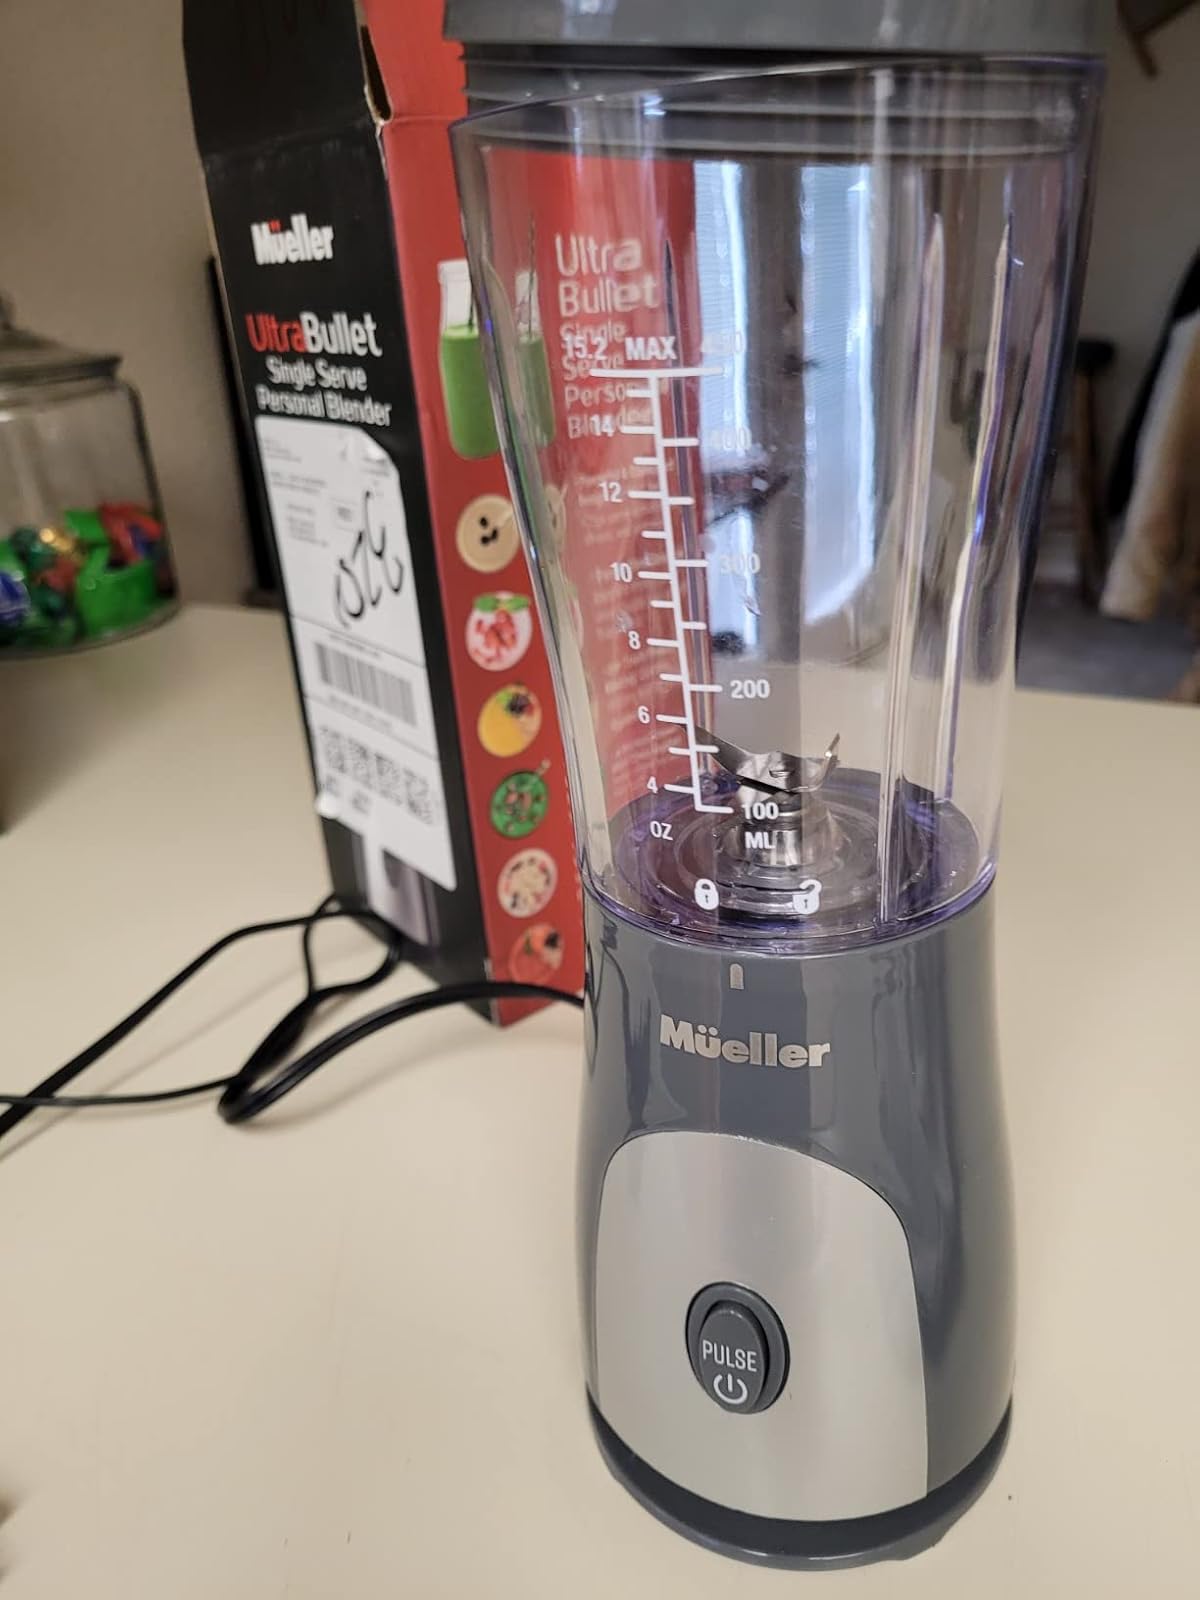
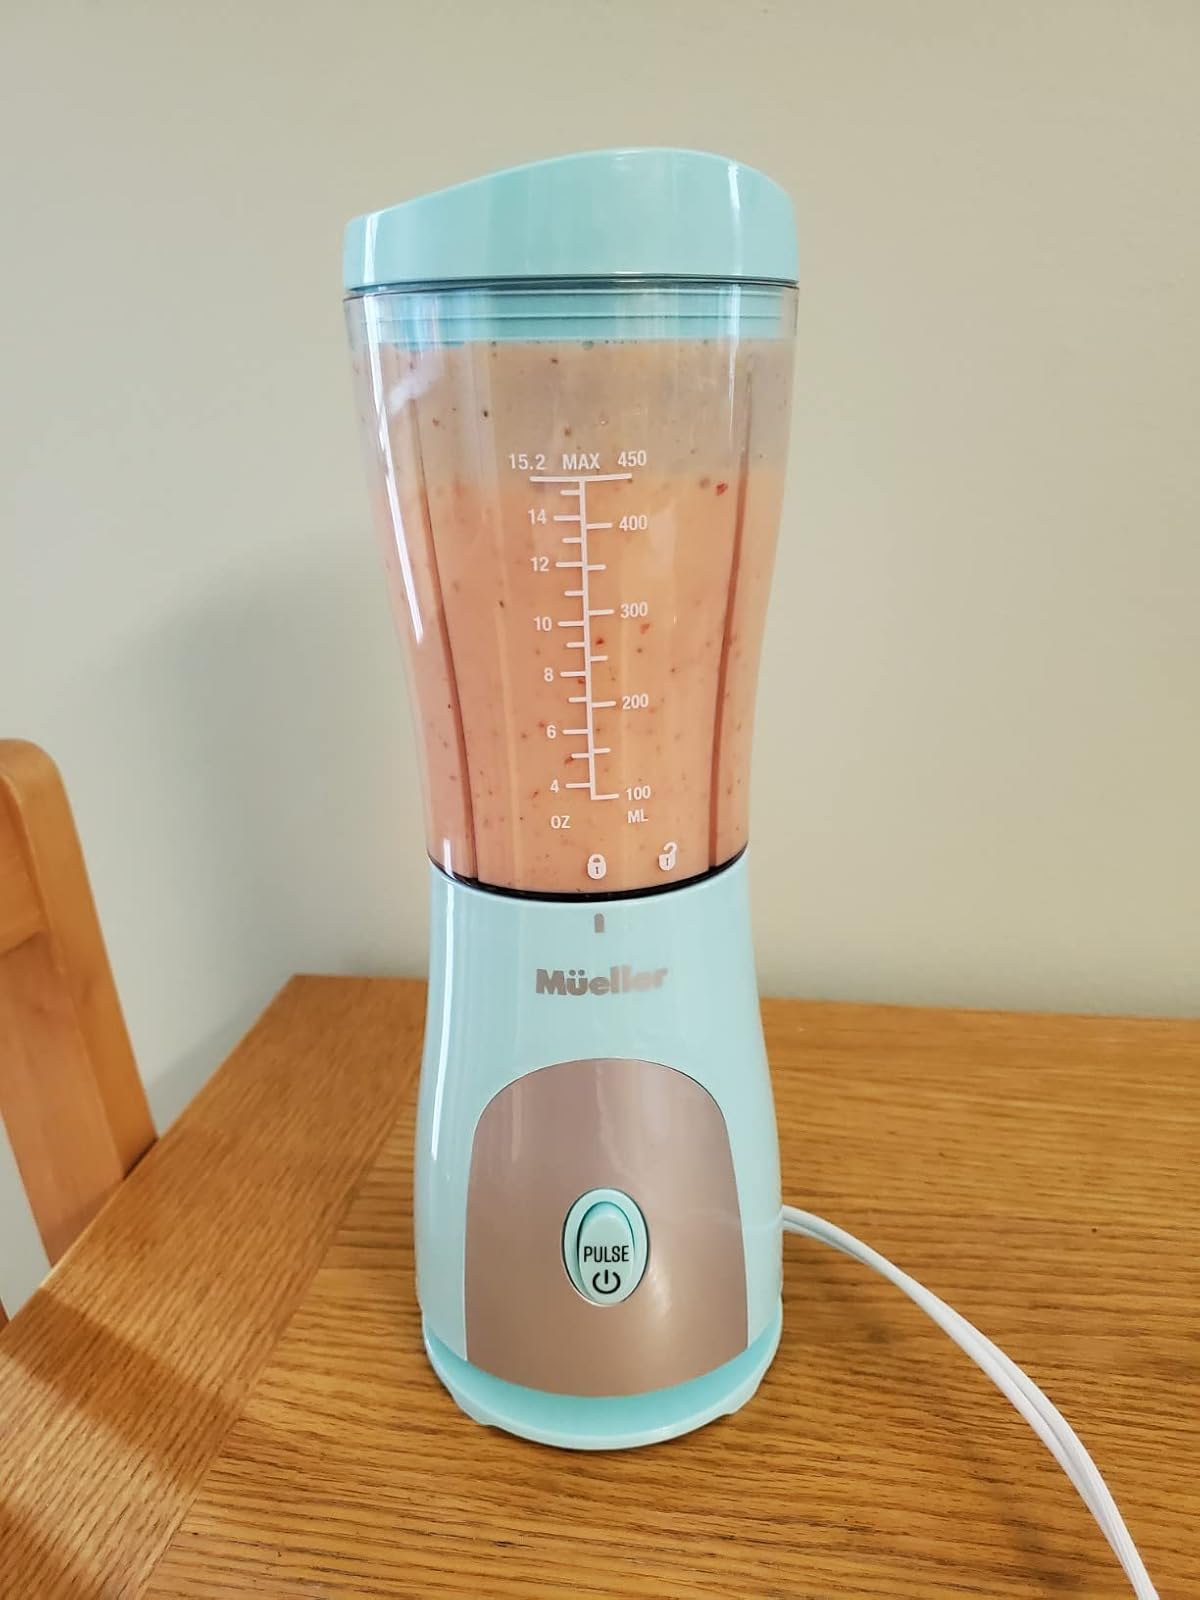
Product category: items_blender
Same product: no